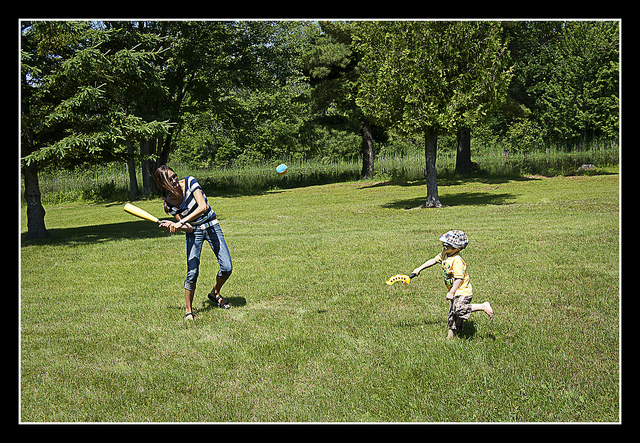
hai người đang cùng nhau chơi bóng chày trên đồng cỏ